Gunung Mulu National Park

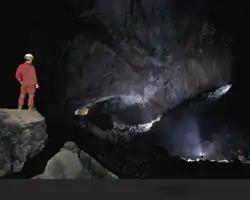
Api Chamber in Whiterock Cave, Mount Api, taken during 2005 expedition.

The earliest reference to the Mulu caves was in 1858 when Spenser St. John (British Consul in Brunei) mentioned the "detached masses of limestone, much water-worn, with caverns and natural tunnels” in his book "Life in the Forests of the Far East". Spenser tried to ascend Mount Mulu later but failed due to limestone cliffs, dense forests, and sharp pinnacles.